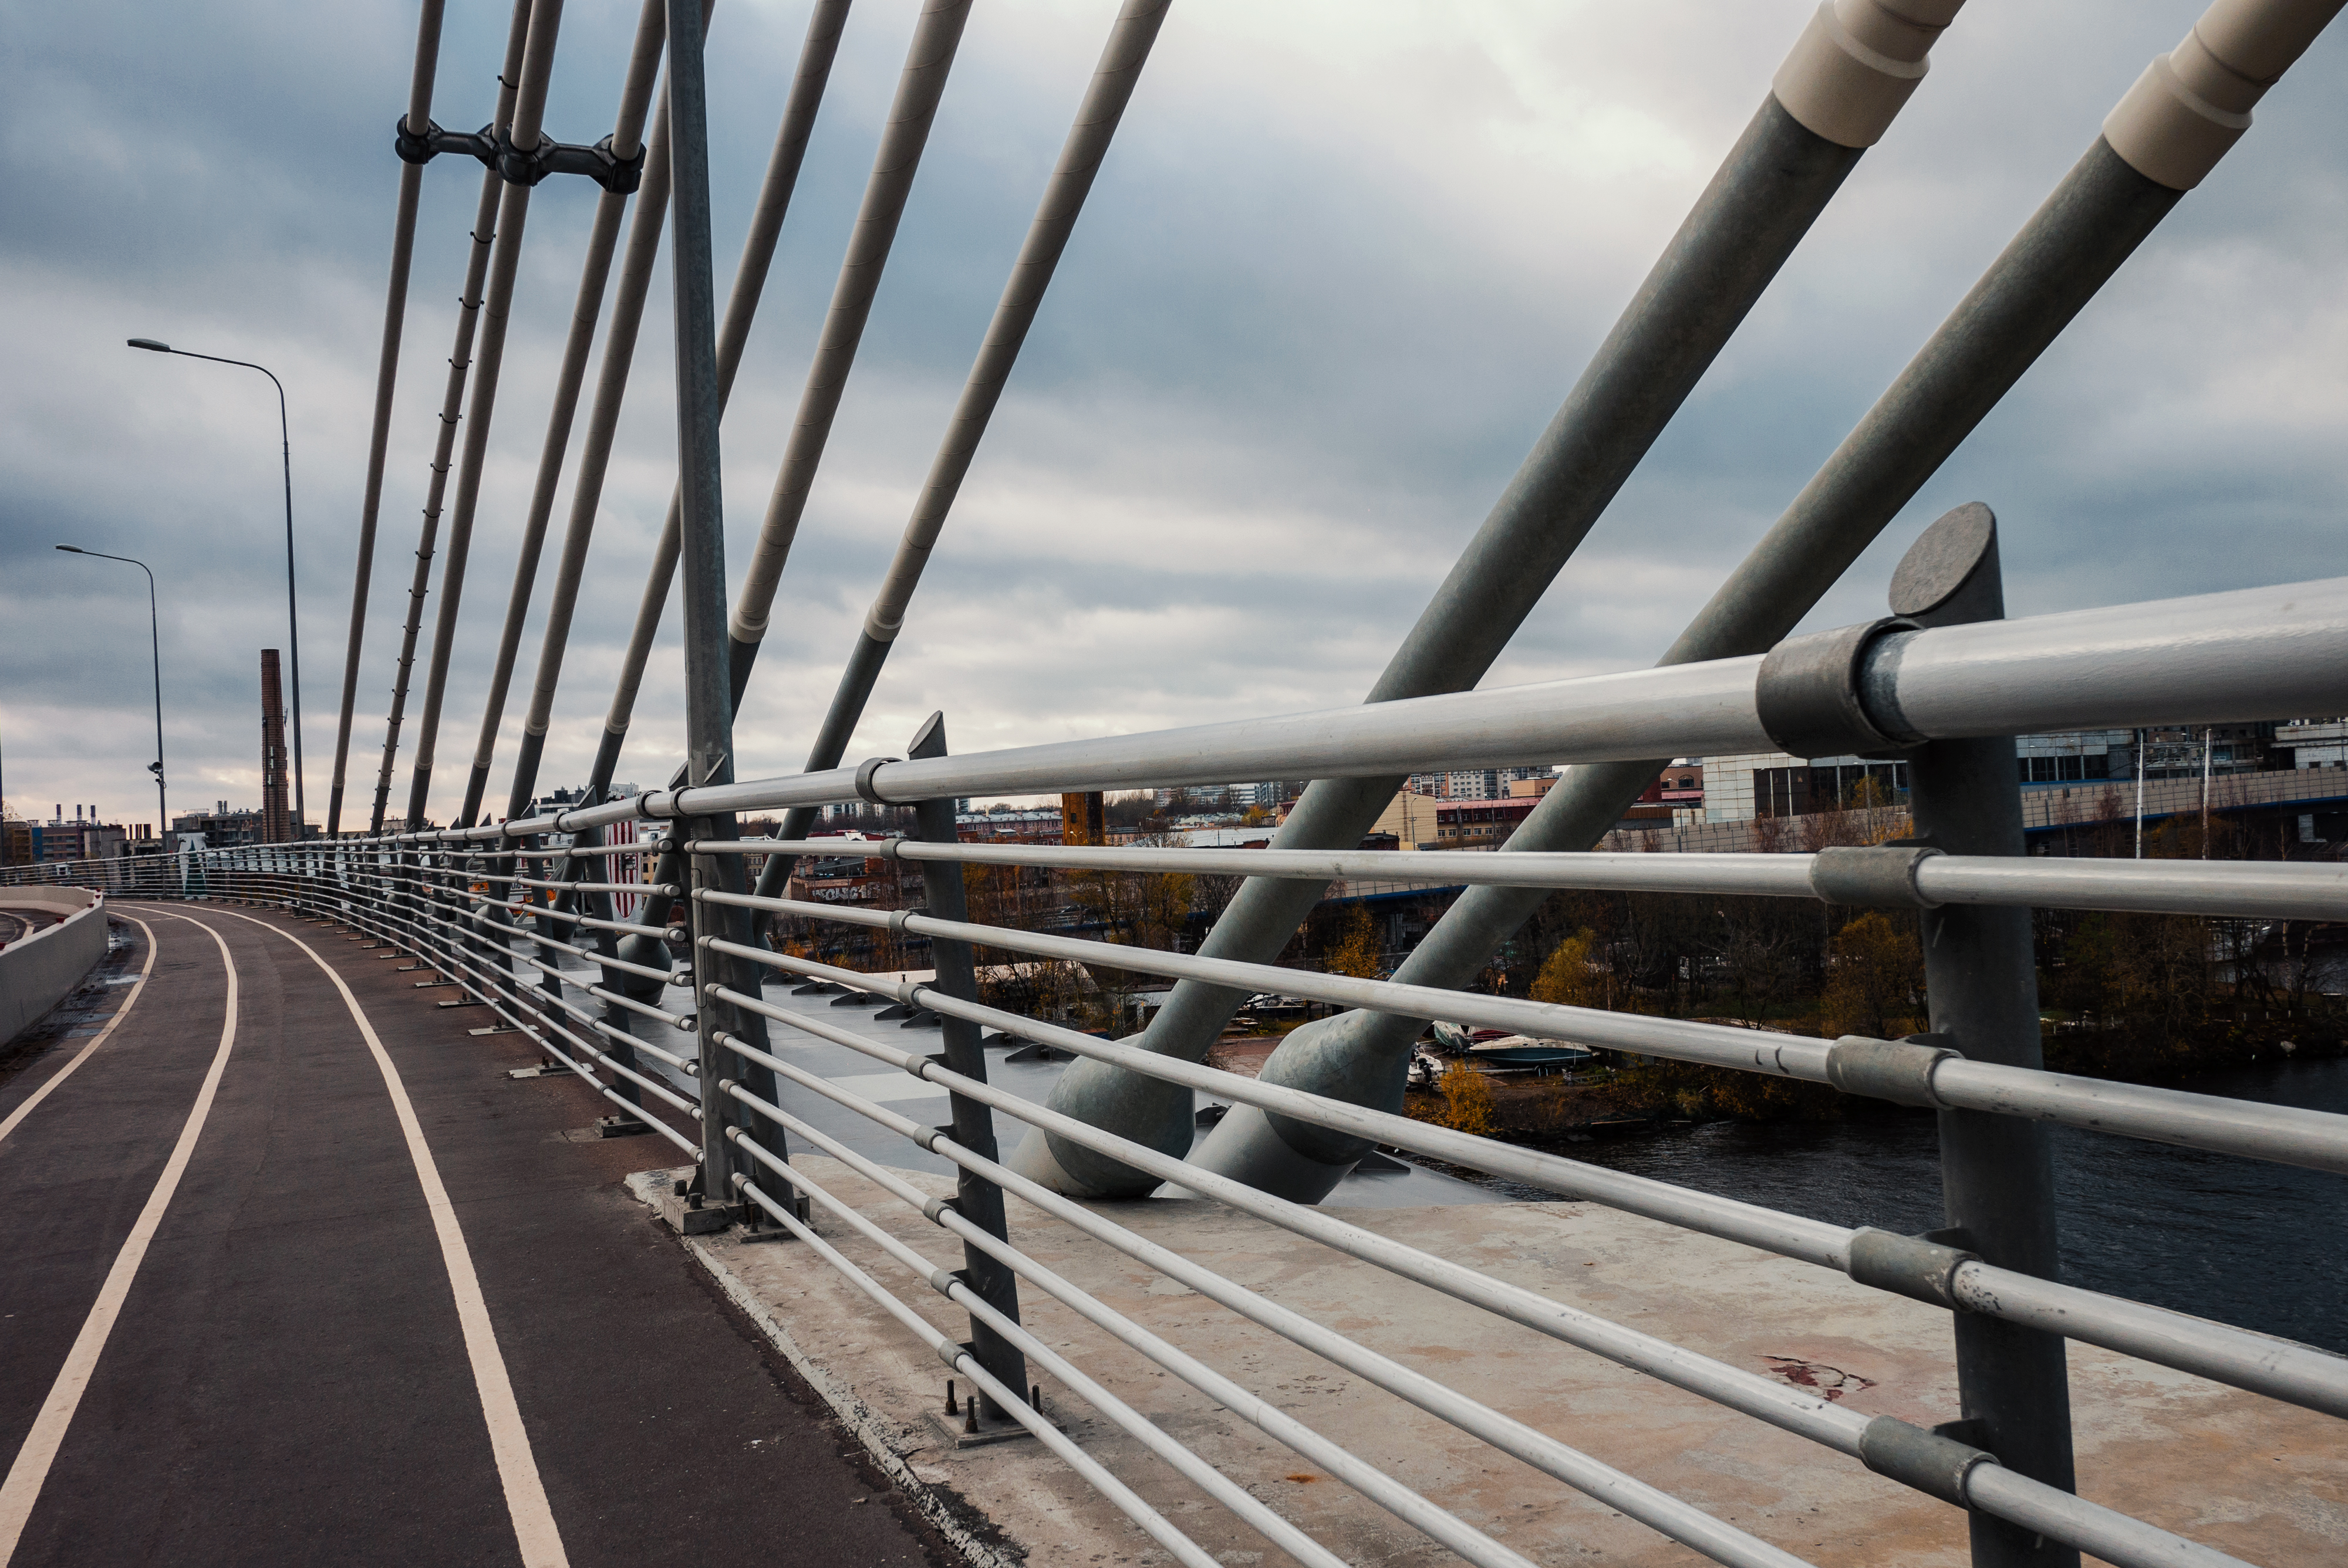
images, cloud, sky, wood, tree, bridge, road, composite material, urban area, metal, asphalt, road surface, handrail, pipe, steel, nonbuilding structure, landscape, beam, city, guard rail, overpass, fence, concrete bridge, fixed link, pole, public utility, transport, wire, electricity, pedestrian, horizon, pipeline transport, highway